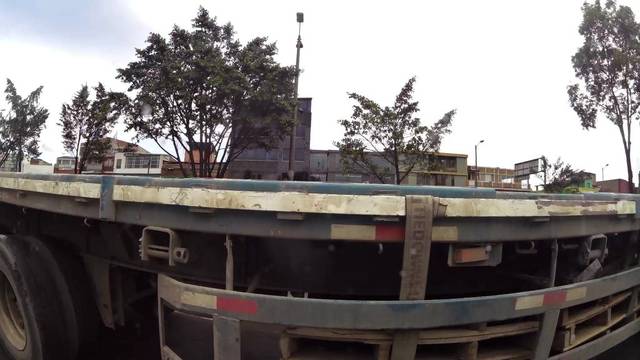
Region: Colombia
Coordinates: 4.636, -74.119